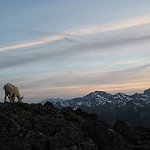
Scene: Outdoor